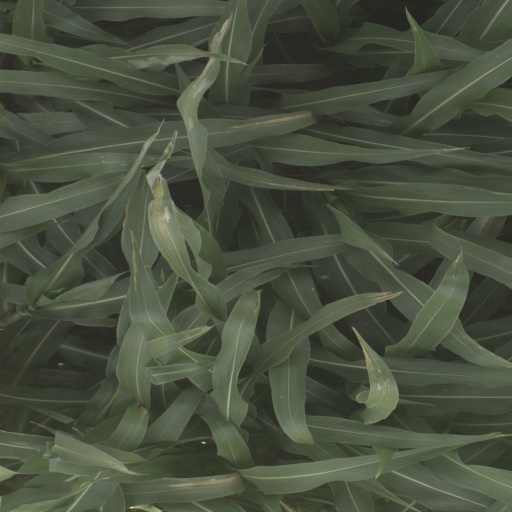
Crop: sorghum